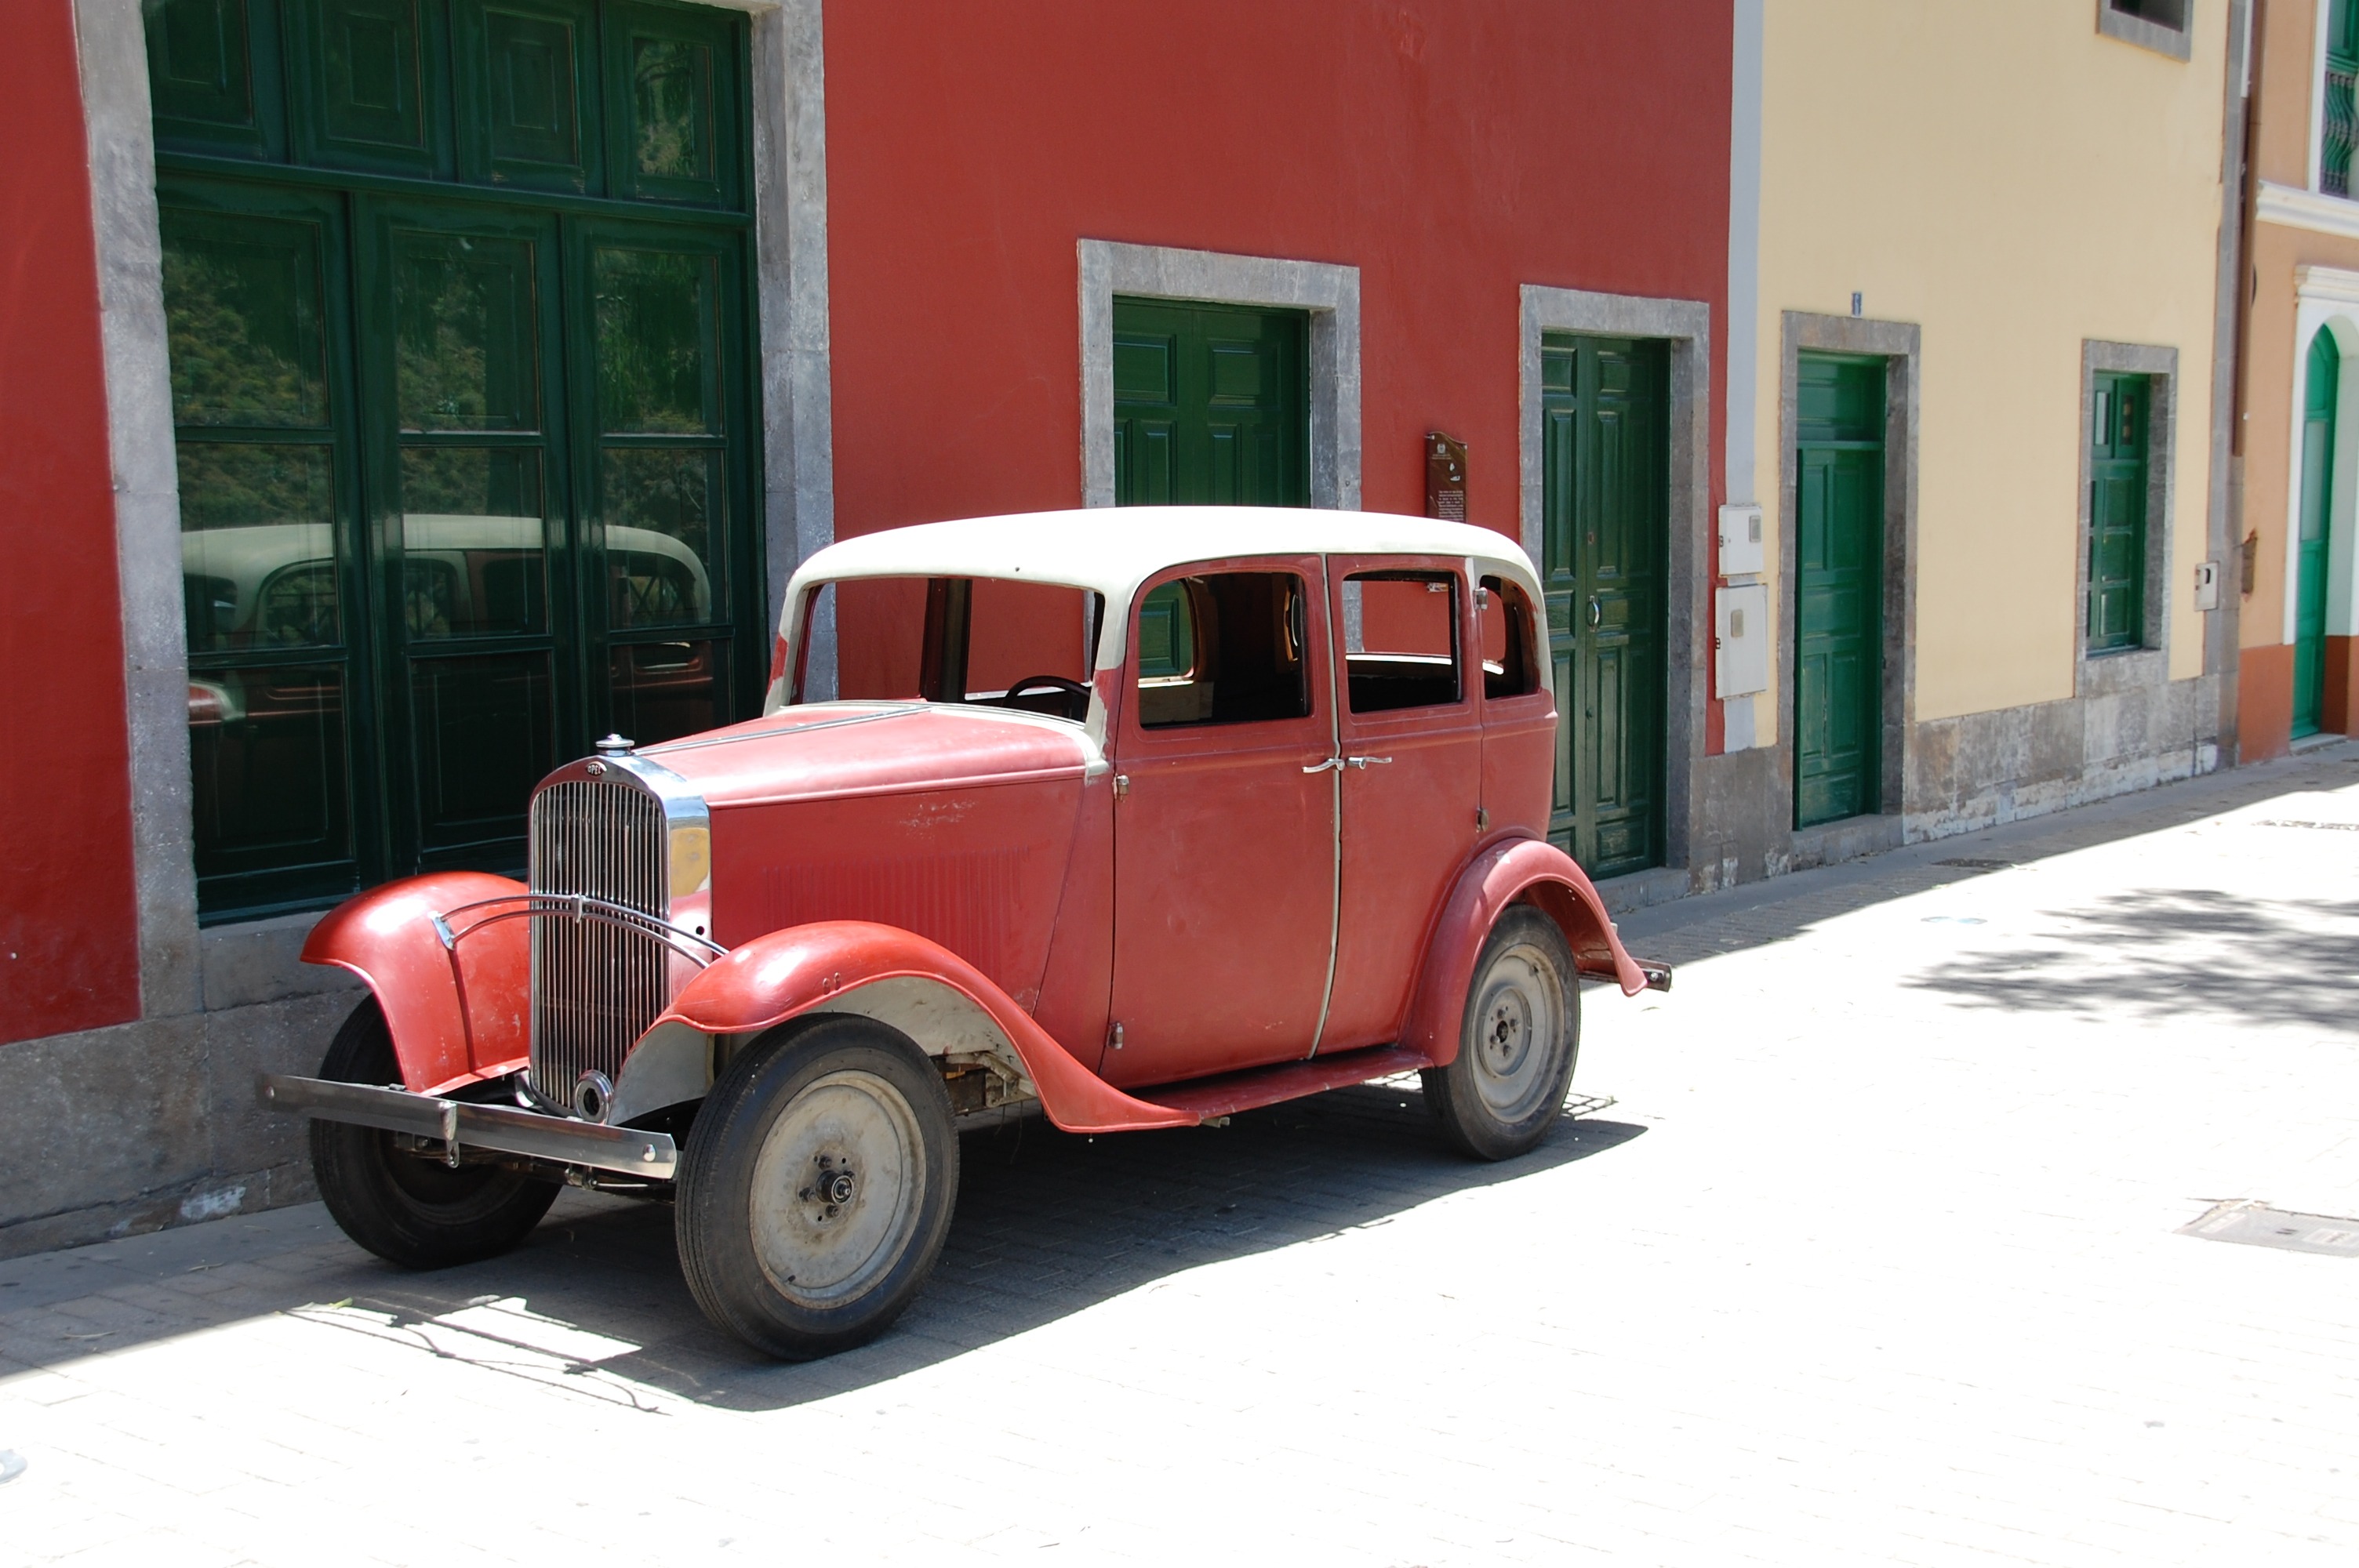
car, vintage, old, rose, vehicle, island, motor vehicle, vintage car, spain, ford, sedan, oldtimer, classic, gran canaria, vintage cars, classic cars, antique car, hot rod, land vehicle, automobile make, luxury vehicle